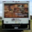
Label: truck